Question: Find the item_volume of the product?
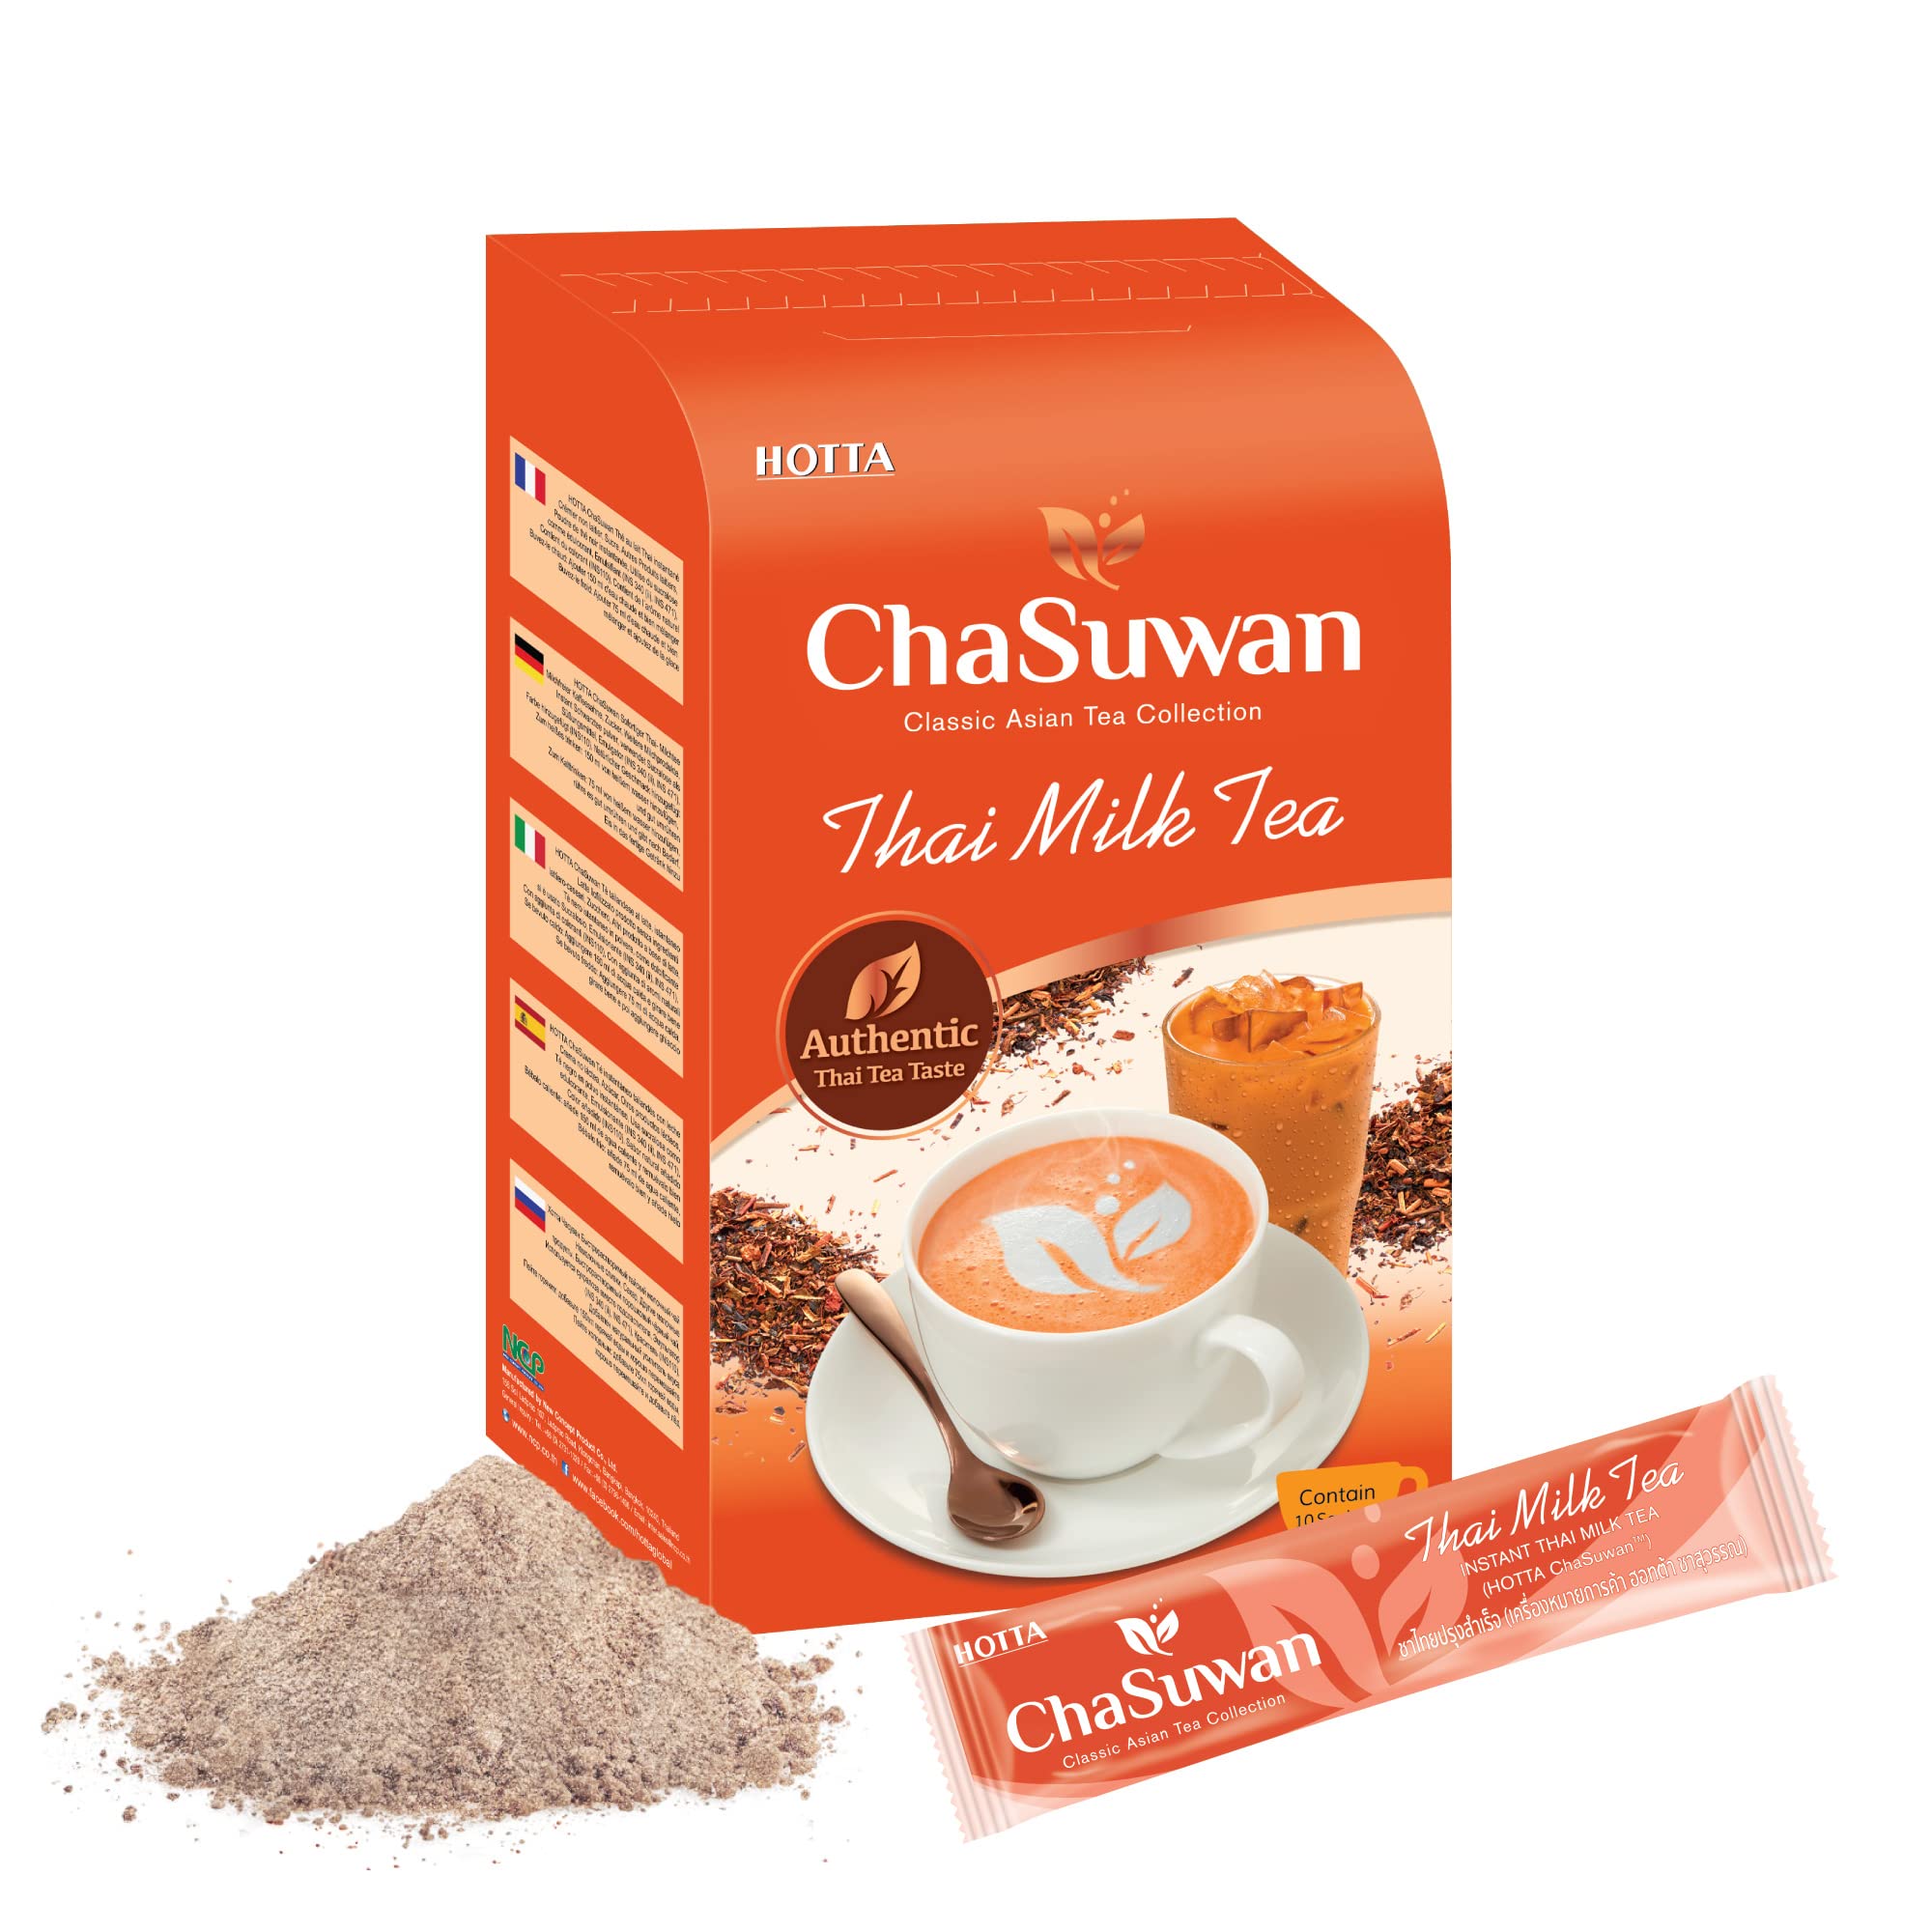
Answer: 150.0 millilitre